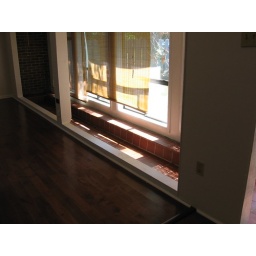
WV-&amp;quot;sunroom&amp;quot; windows overlook courtyard, sunken in part in floor is fish pond